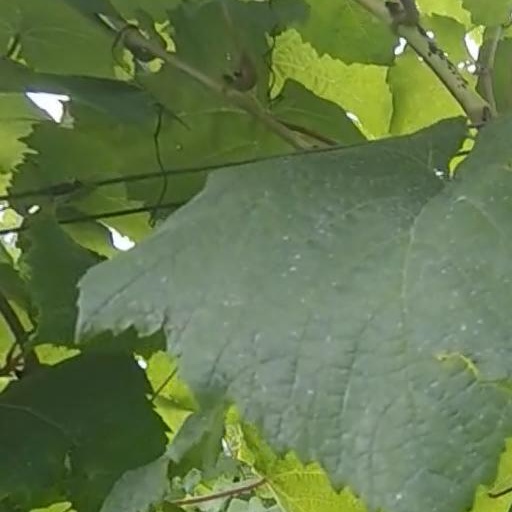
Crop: grape